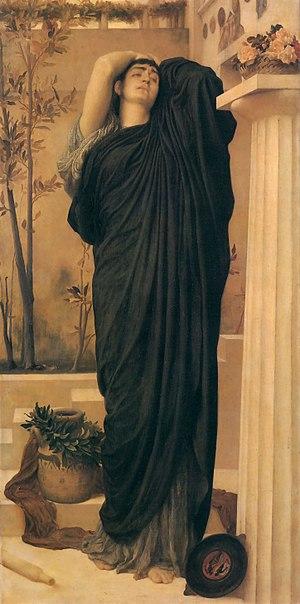
Dans la mythologie grecque, Électre est membre de la famille des Atrides.